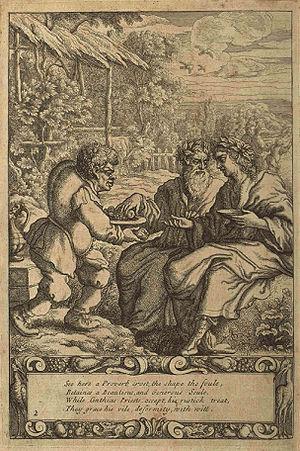
L'esclavage est un système juridique et social qui applique le droit de propriété aux individus, dits esclaves. Par opposition un individu ne faisant pas l'objet d'un tel droit de propriété est dit libre. Le propriétaire d'un esclave est quant à lui appelé maître. Défini comme un « outil animé » par Aristote, l’esclave se distingue du serf, du captif ou du forçat par l'absence d'une personnalité juridique propre. Des règles variables selon le pays et l’époque considérés, fixent les conditions par lesquelles on devient esclave ou on cesse de l'être, quelles limitations s'imposent au maître, quelles marges de liberté et protection légale l'esclave conserve, quelle humanité on lui reconnaît, etc. L'affranchissement d'un esclave fait de lui un affranchi, qui a un statut proche de celui de l'individu ordinaire.
L’histoire de l'esclavage est celle des différentes formes prises par la condition sociale d'êtres humains privés par d'autres du droit de propriété sur eux-mêmes. Si l'esclavage est mentionné dans les premières civilisations écrites, les conditions de son émergence sont, en l'absence de sources, impossibles à déterminer avec précision. Le statut et la fonction de l'esclave ont varié selon les époques et les lieux : les sources et les justifications de l'esclavage, la position et les tâches matérielles conférées aux esclaves ainsi que les conditions de sortie de la condition d'esclave sont autant d'éléments qui confèrent sa spécificité à chaque configuration historique.
Ésope est un écrivain grec d'origine phrygienne, à qui on a attribué la paternité de la fable.
L’esclavage a été une composante essentielle du développement du monde grec antique pendant toute son histoire. Il est considéré par les Anciens non seulement comme indispensable, mais encore comme naturel : même les stoïciens ou les premiers chrétiens ne le remettront pas en cause.